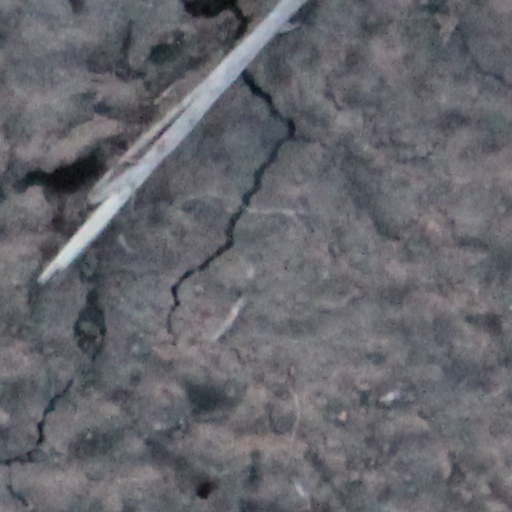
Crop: wheat